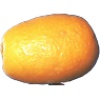
Label: kumquats